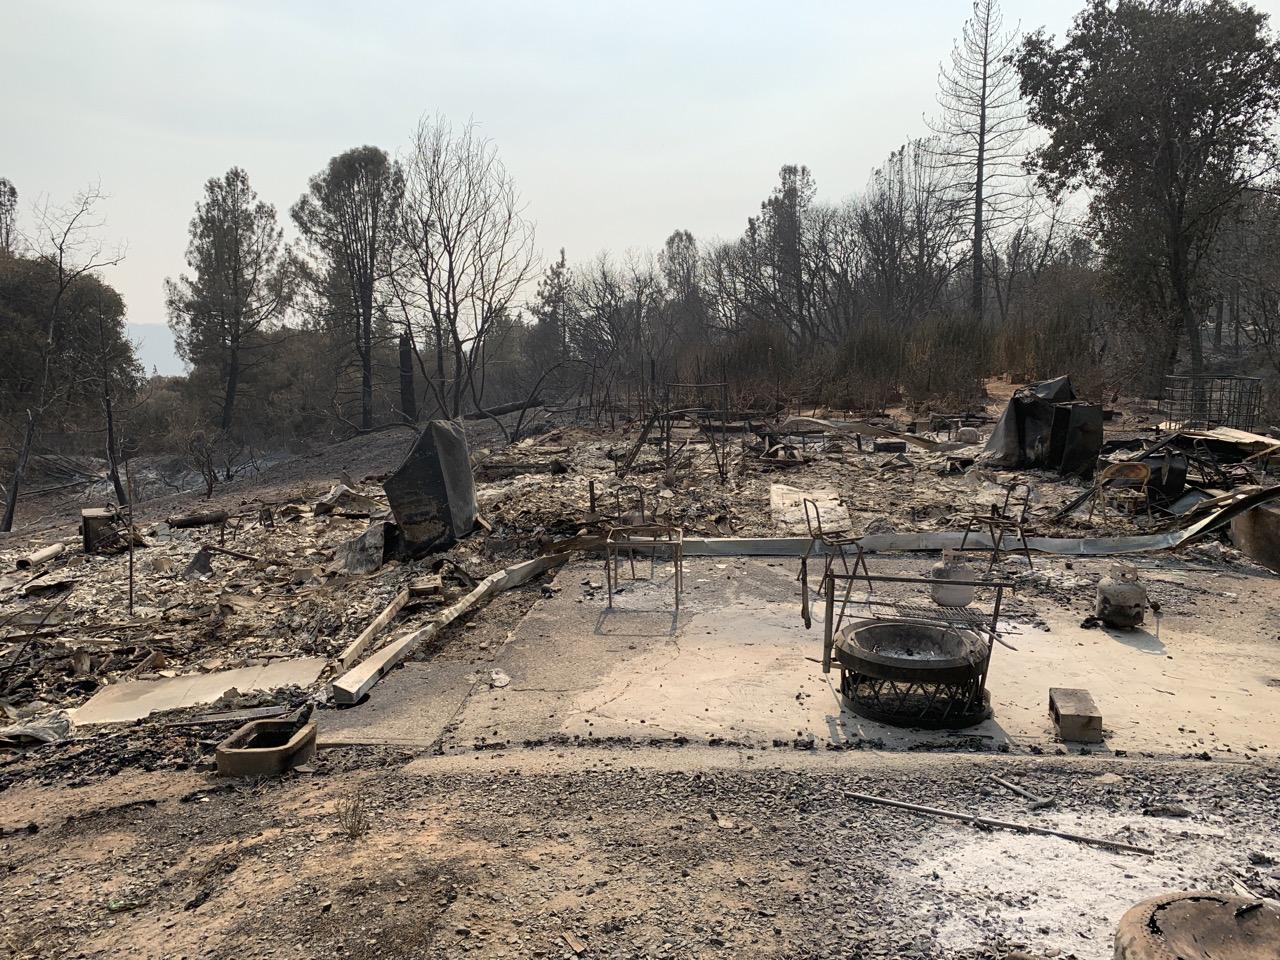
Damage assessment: destroyed